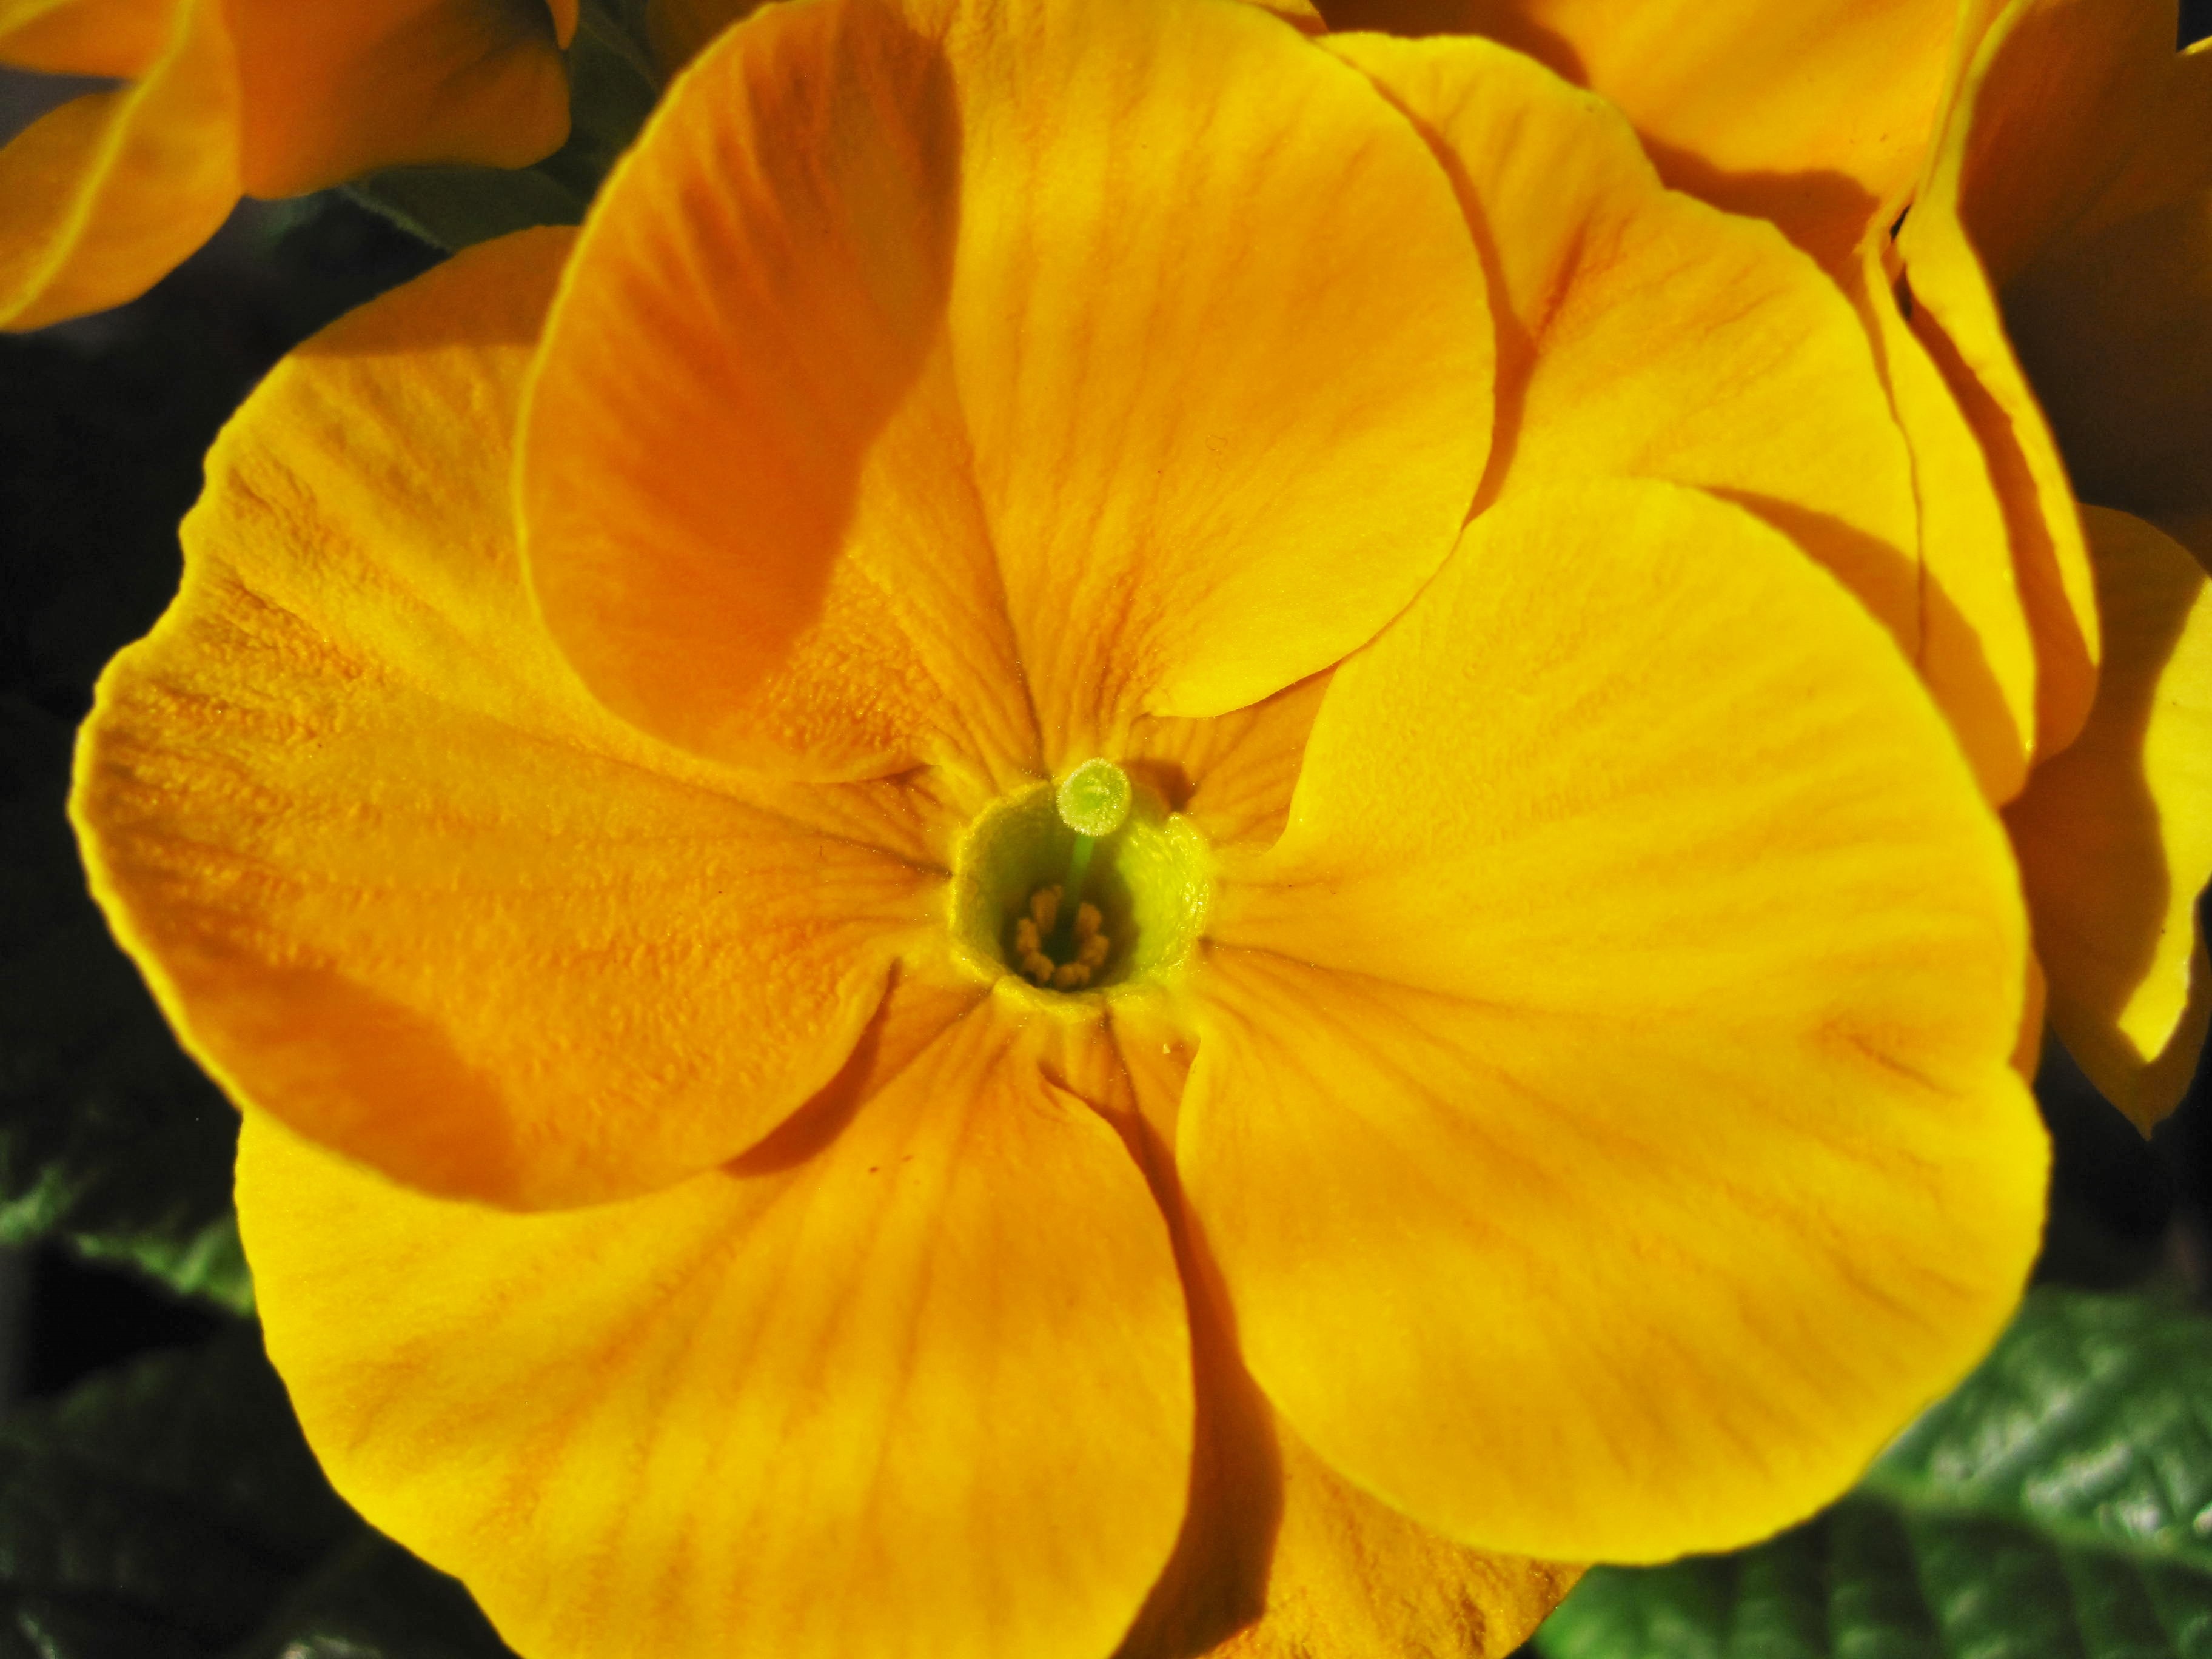
nature, plant, flower, petal, bloom, spring, small, botany, yellow, close, flora, wildflower, close up, petals, detail, fragrant, early bloomer, petite, macro photography, pansy, flowering plant, partial view, scented plant, plant stem, land plant, violet family, yellow primrose, primrose in bloom, primrose flower